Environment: real
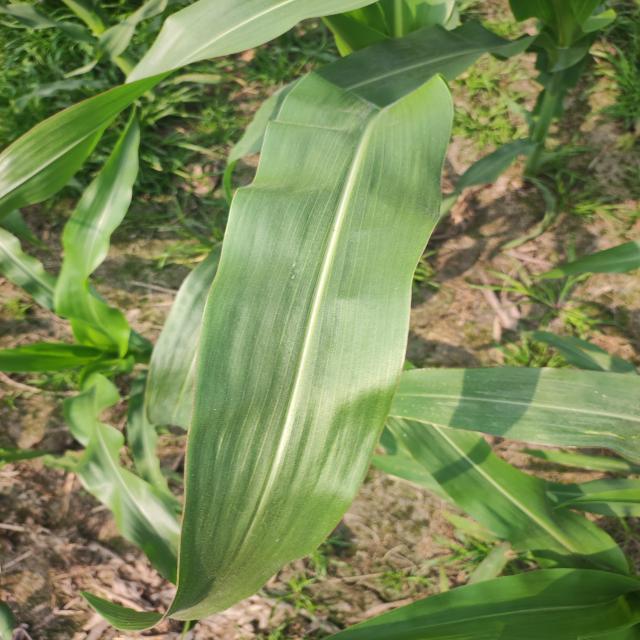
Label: healthy